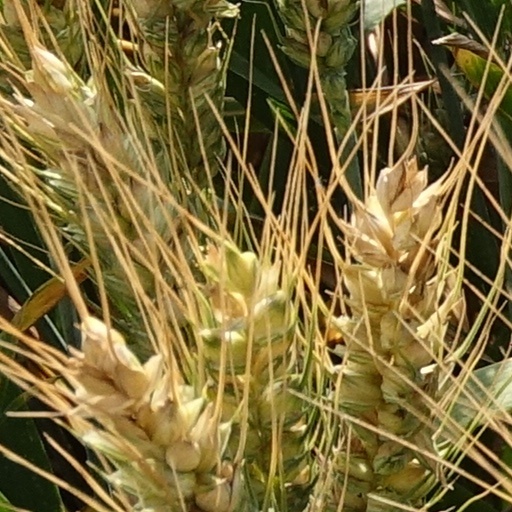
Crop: wheat